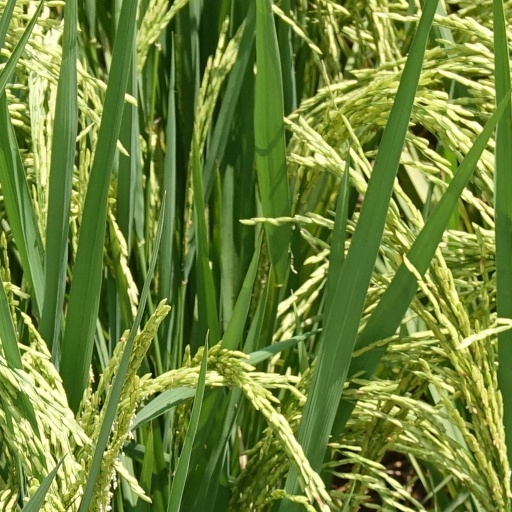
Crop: rice